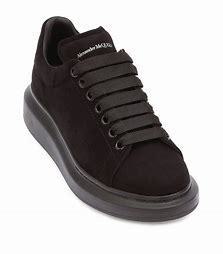
Brand: alexander
Model: mcqueen Oversized